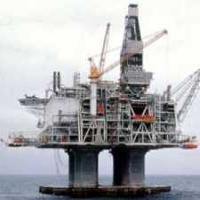
Weather: cloudy or overcast